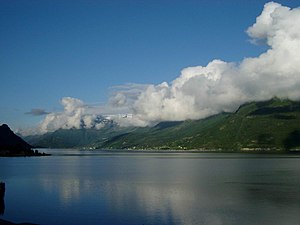
Sørfjorden (Hardanger) / Galleri
Sørfjorden er en 38 kilometer lang sidefjord til Hardangerfjorden i Hardanger, Vestland fylke i Norge. Den strækker sig fra nord, hvor Utnefjorden deler sig i Sørfjorden og Eidfjorden og mod syd til Odda. Fjorden har indløb mellem Trones i nordvest, syd for Utne, og Kyrkjenes i sydøst, lige nord for Kinsarvik. Ved indløbet stikker Kinsarvikbukten mod syd til Kinsarvik og herfra går det færge nordover til Utne og Kvanndal i Granvin længere mod nord.